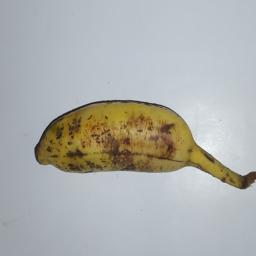
Banana variety: Champa Kola